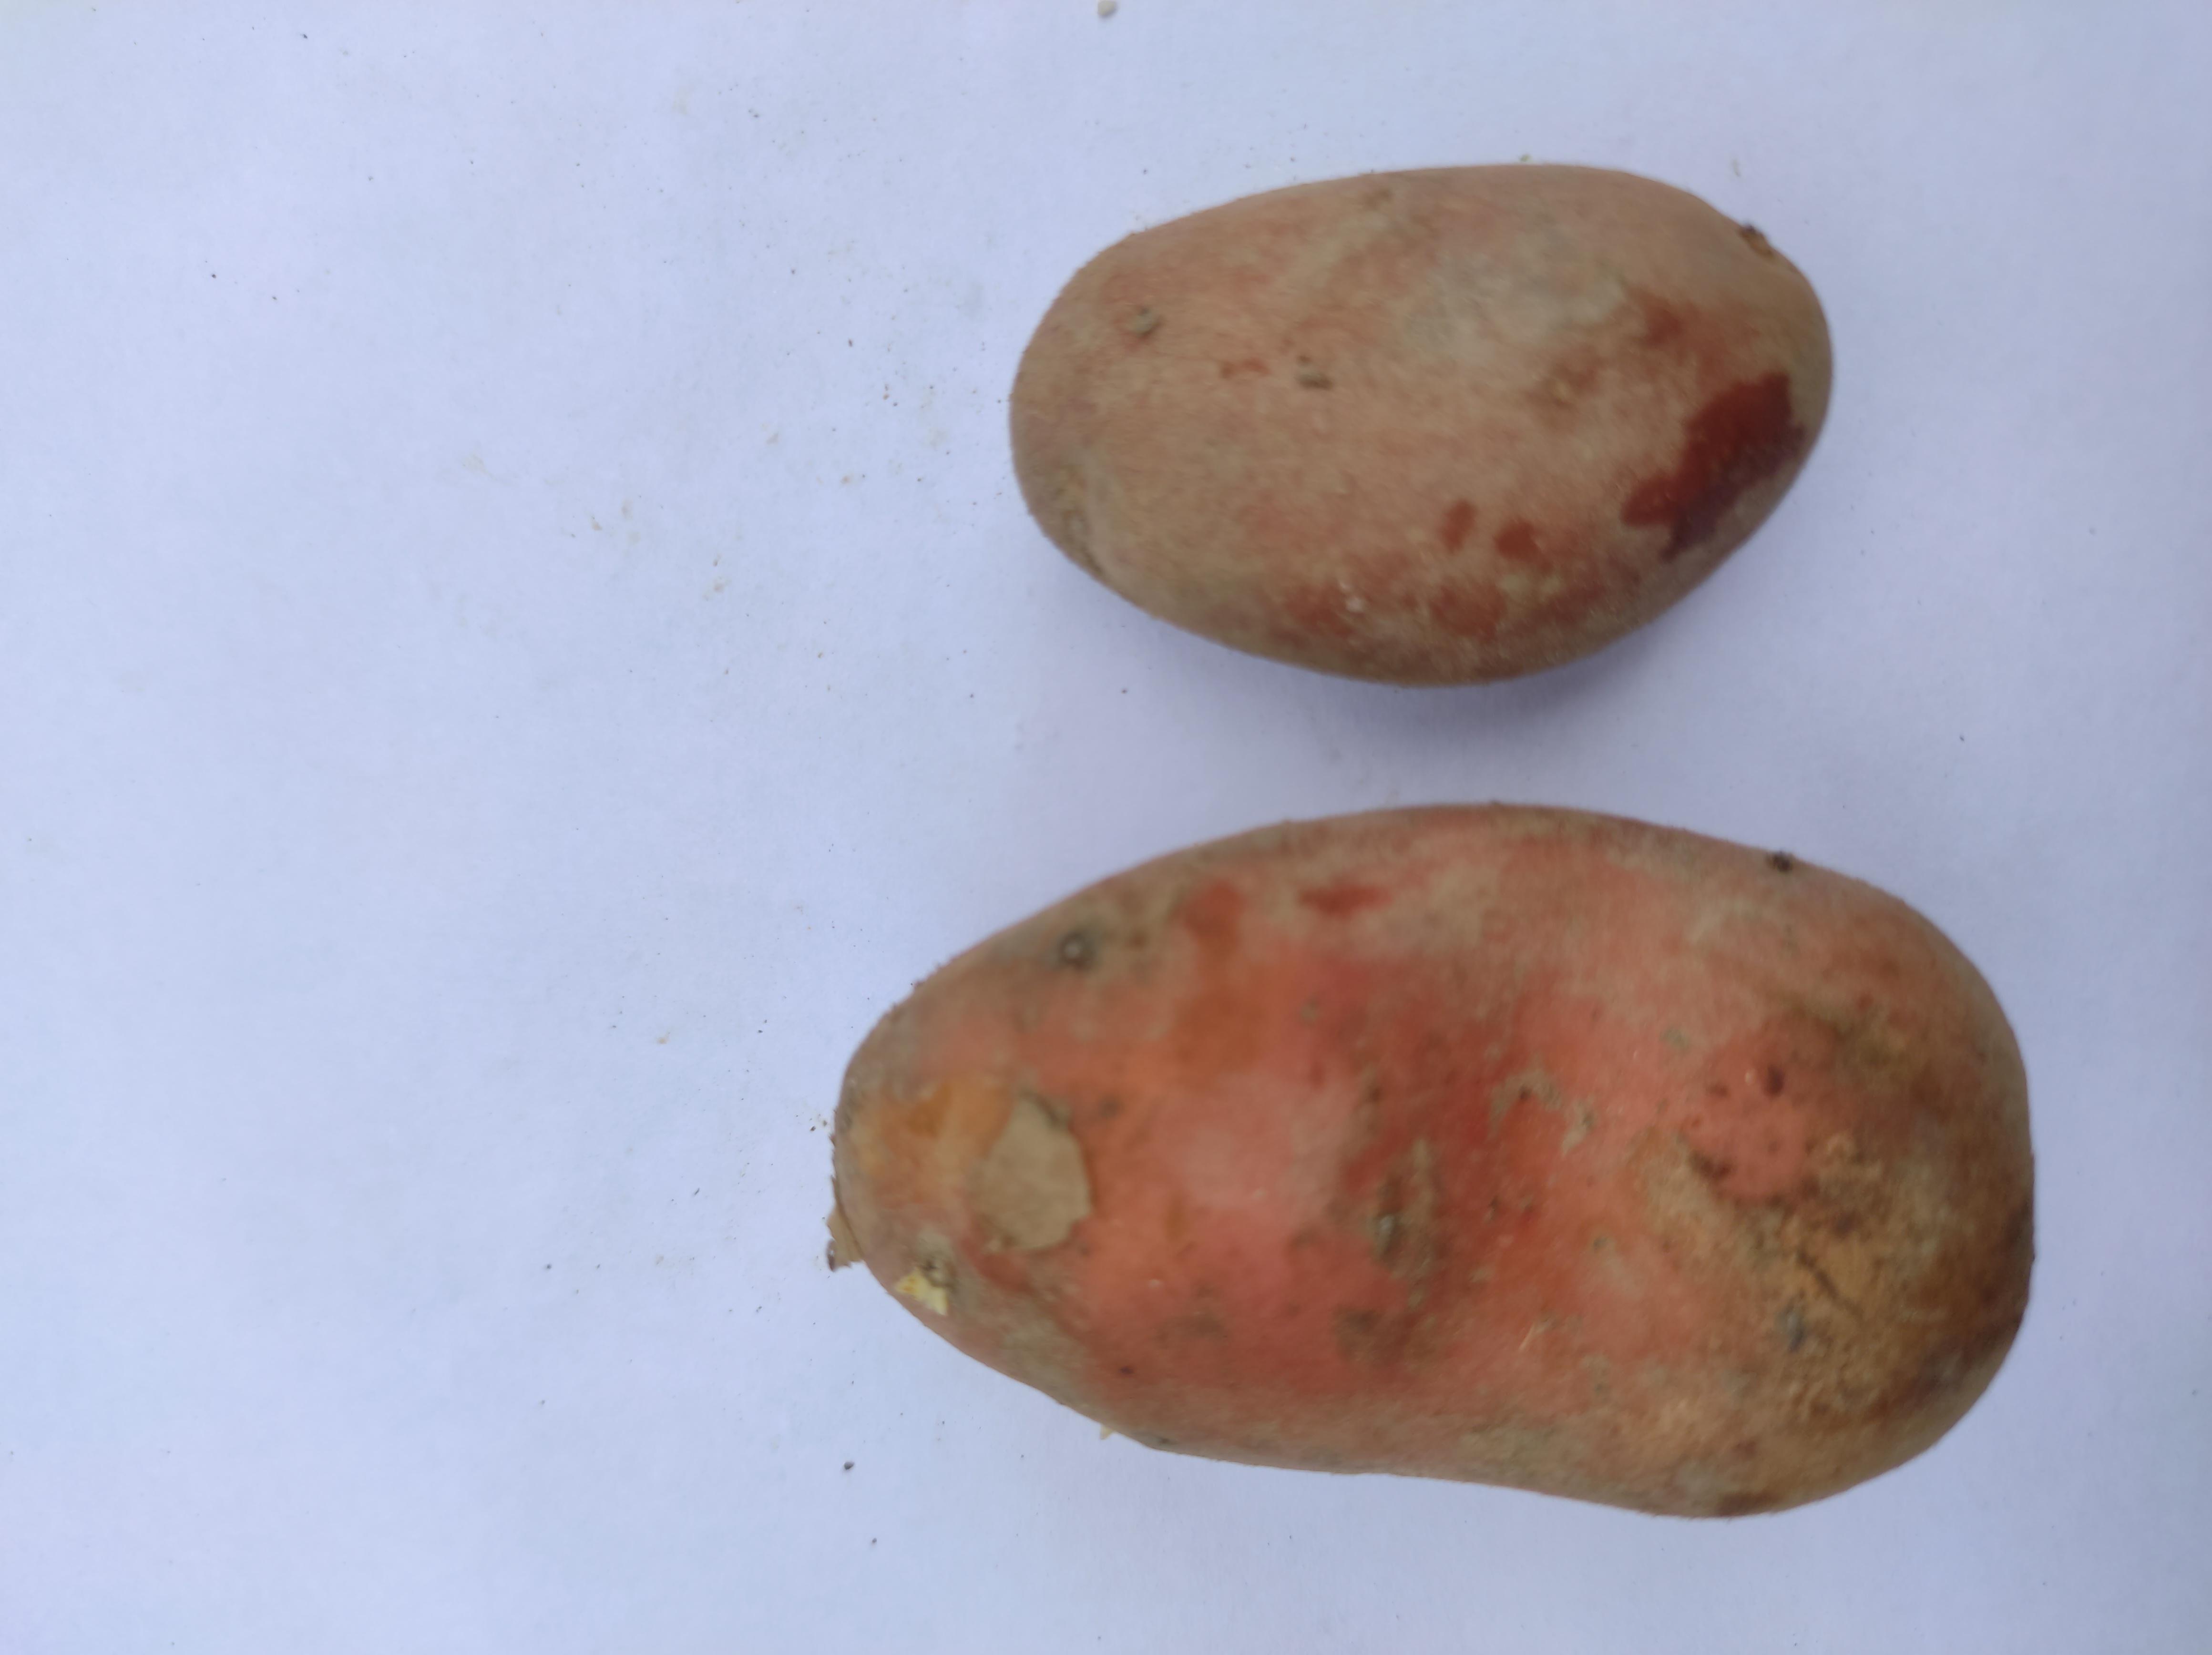
Label: Potato